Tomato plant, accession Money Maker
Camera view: vertical (180 deg); turntable rotation: 90 degrees
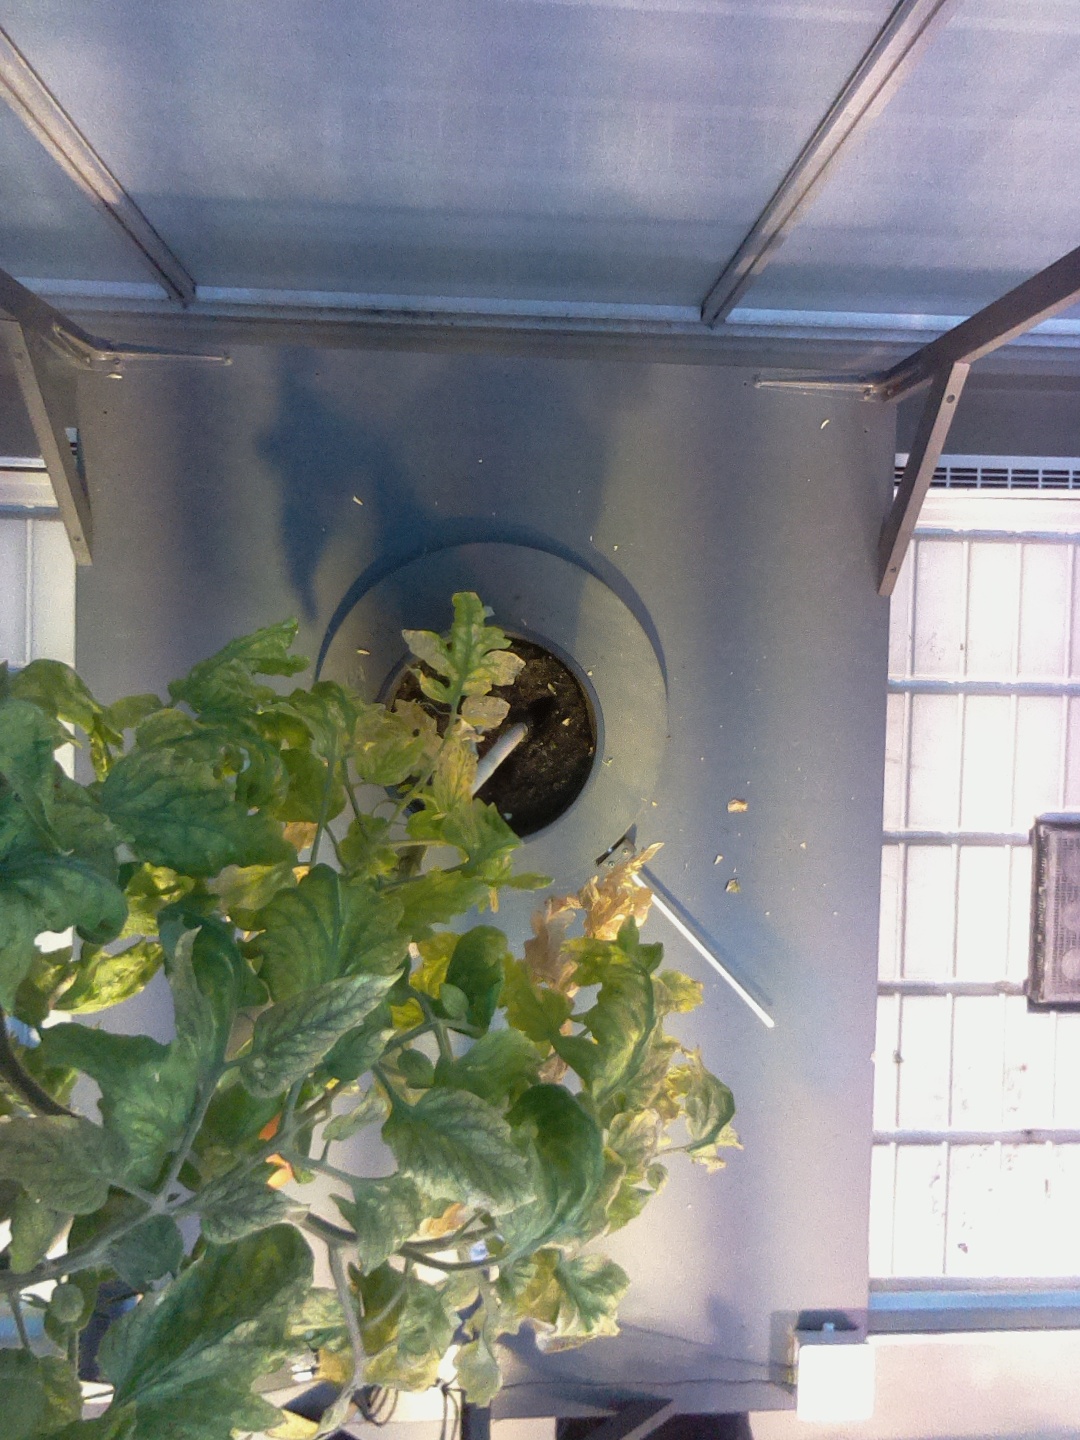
BBCH growth stage 81: 10%-20% of fruits show typical fully ripe color